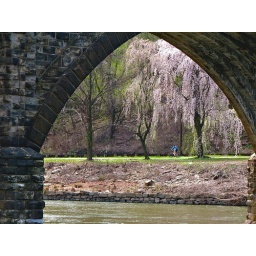
Looking from Kelly Drive towards King Drive through a railroad bridge over the Schuylkill